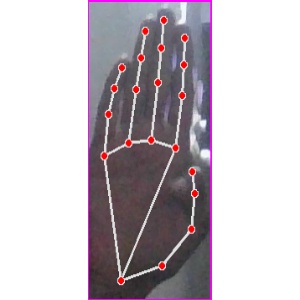
अक्षर: झ